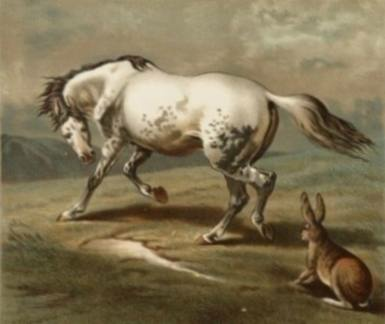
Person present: No